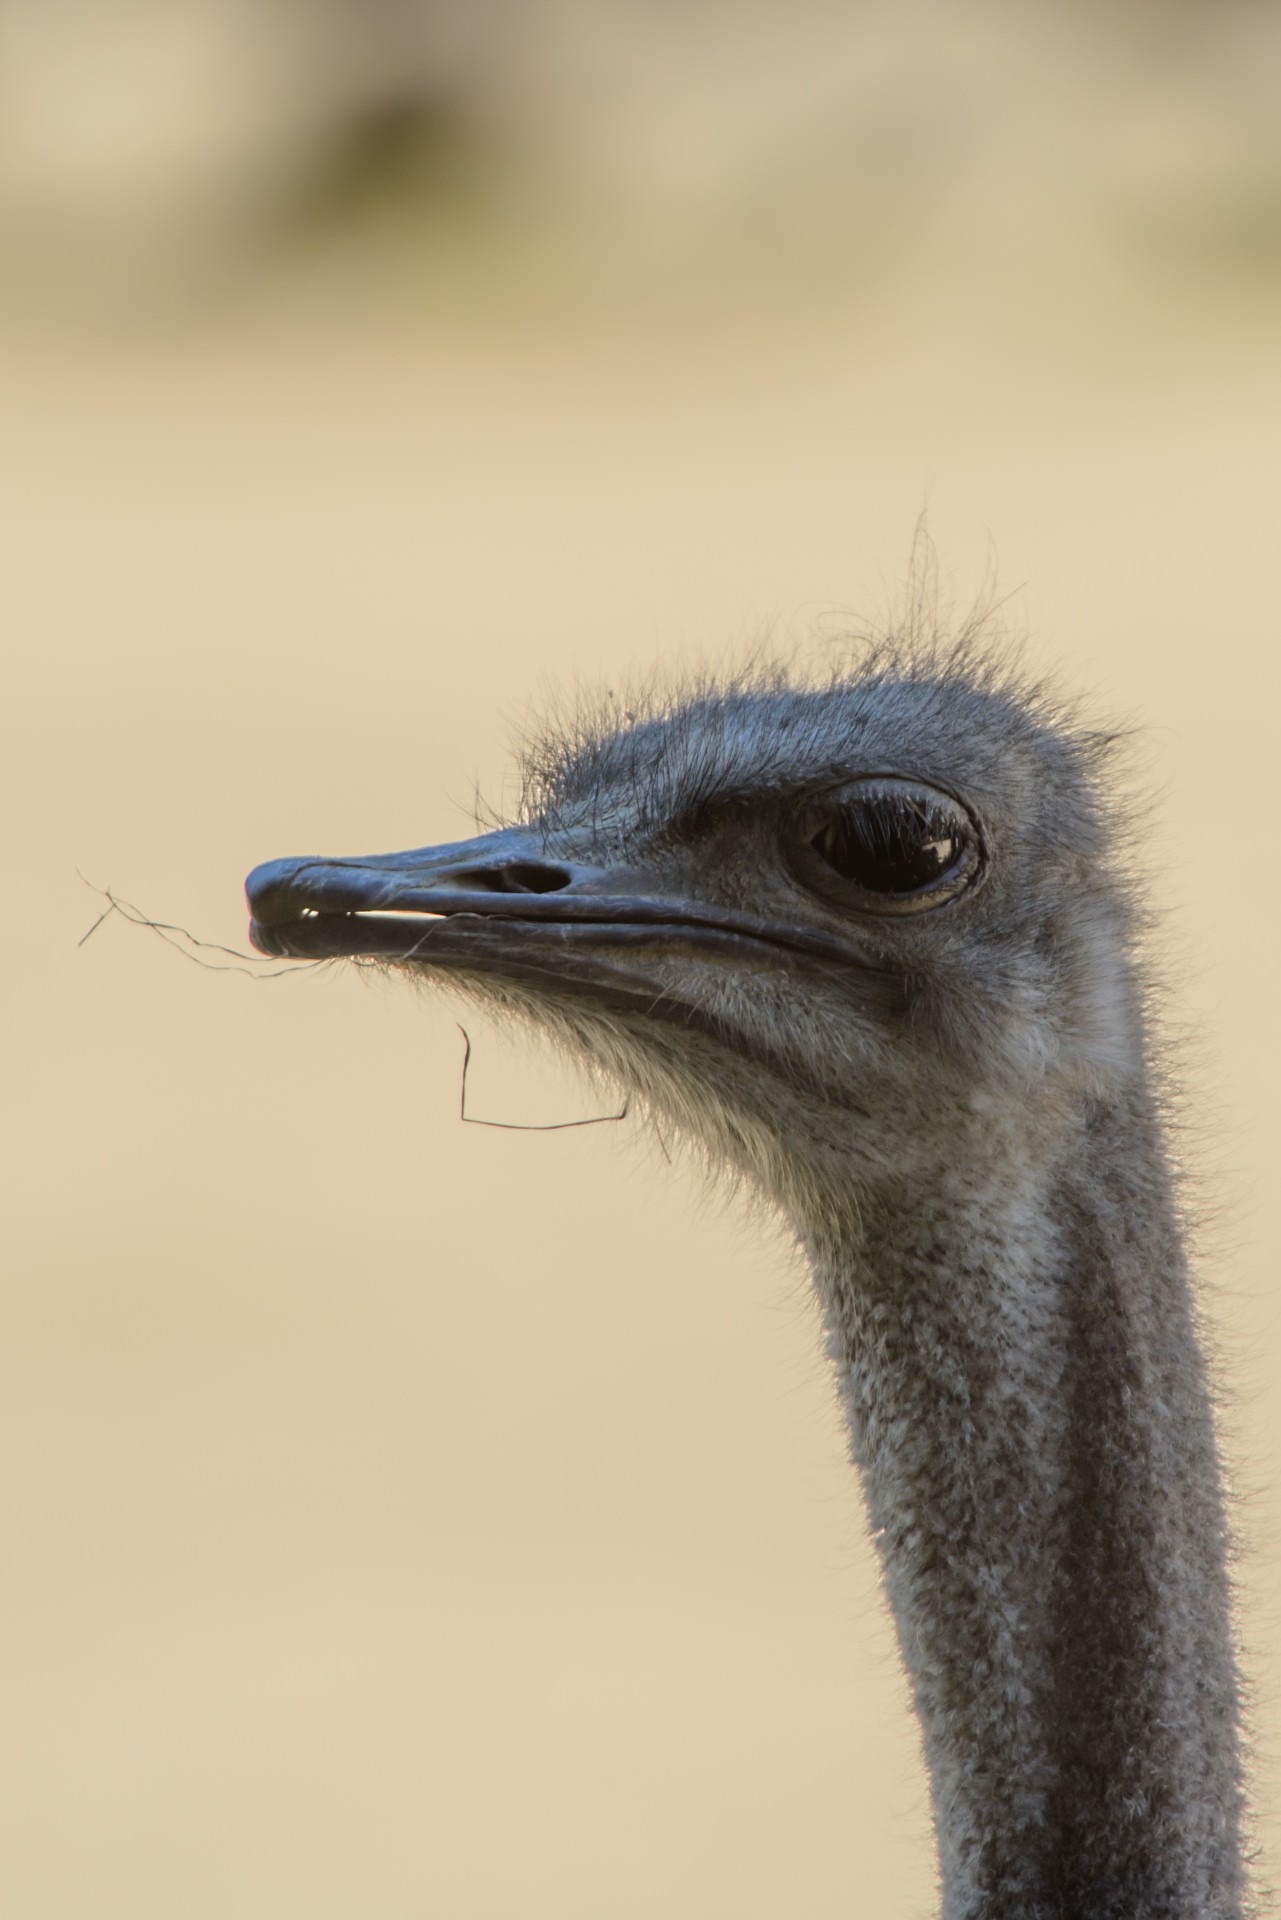
bird, summer, wildlife, portrait, young, beak, ostrich, fauna, life, close up, emu, head, vertebrate, ratite, flightless bird